Chaves, Portugal

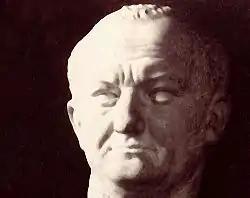
Titus Flavius Caesar Vespasianus Augustus, patron of Aquae Flaviae

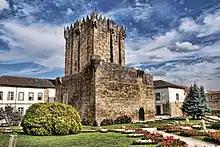
Remnants of the ancient keep of the Castle of Chaves

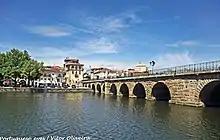
Roman bridge of Emperor Trajan crossing the Tâmega river

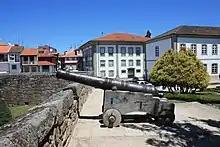
Cannon near the castle

Artefacts discovered in the region of Chaves identify the earliest settlement of humans dating back to the Paleolithic. Remnants discovered in Mairos, Pastoria and São Lourenço, those associated with transient proto-historic settlements and castros, show a human presence in the Alto Tâmega dating to the Chalcolithic. The region has seen persistent human settlement since Roman legions conquered and occupied the fertile valley of the Tâmega River, constructing a nascent outpost and taking over the existing castros in the area. The settlement was located at the convergence of three important Roman roads: the Bracara Augusta, Asturica, and Lamecum that crossed the Roman Province of Gallaecia, linking Rome to the region's natural resources. It was a military centre known for its baths, which lasted until the 16th century. This civilization constructed protective walls to protect the local population; spanned the river with the bridge; promoted the baths (with its warm medicinal waters); exploited local mines and alluvial deposits and other natural resources. Its importance led to the urban nucleus being elevated to the status of "municipality" in 79 AD, during the reign of the first Flavian Caesar, Titus Flavius Caesar Vespasianus Augustus. Its benefactor consequently influenced its toponymy, becoming known as Aquae Flaviae. Artefacts from the area around the Matriz church indicate that Aquae Flaviae's centre was located in this place, in addition to an ancient headstone showing gladiatorial combat.